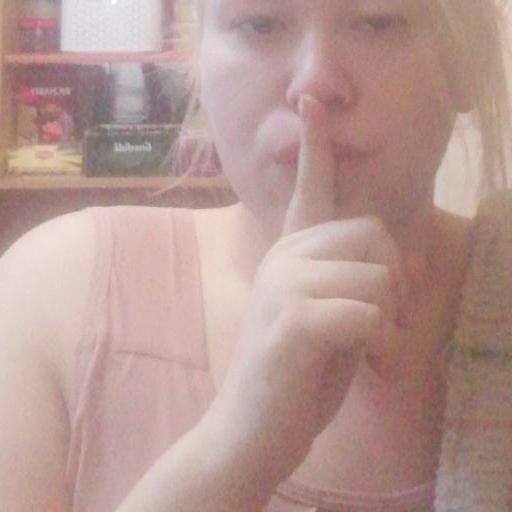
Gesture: mute